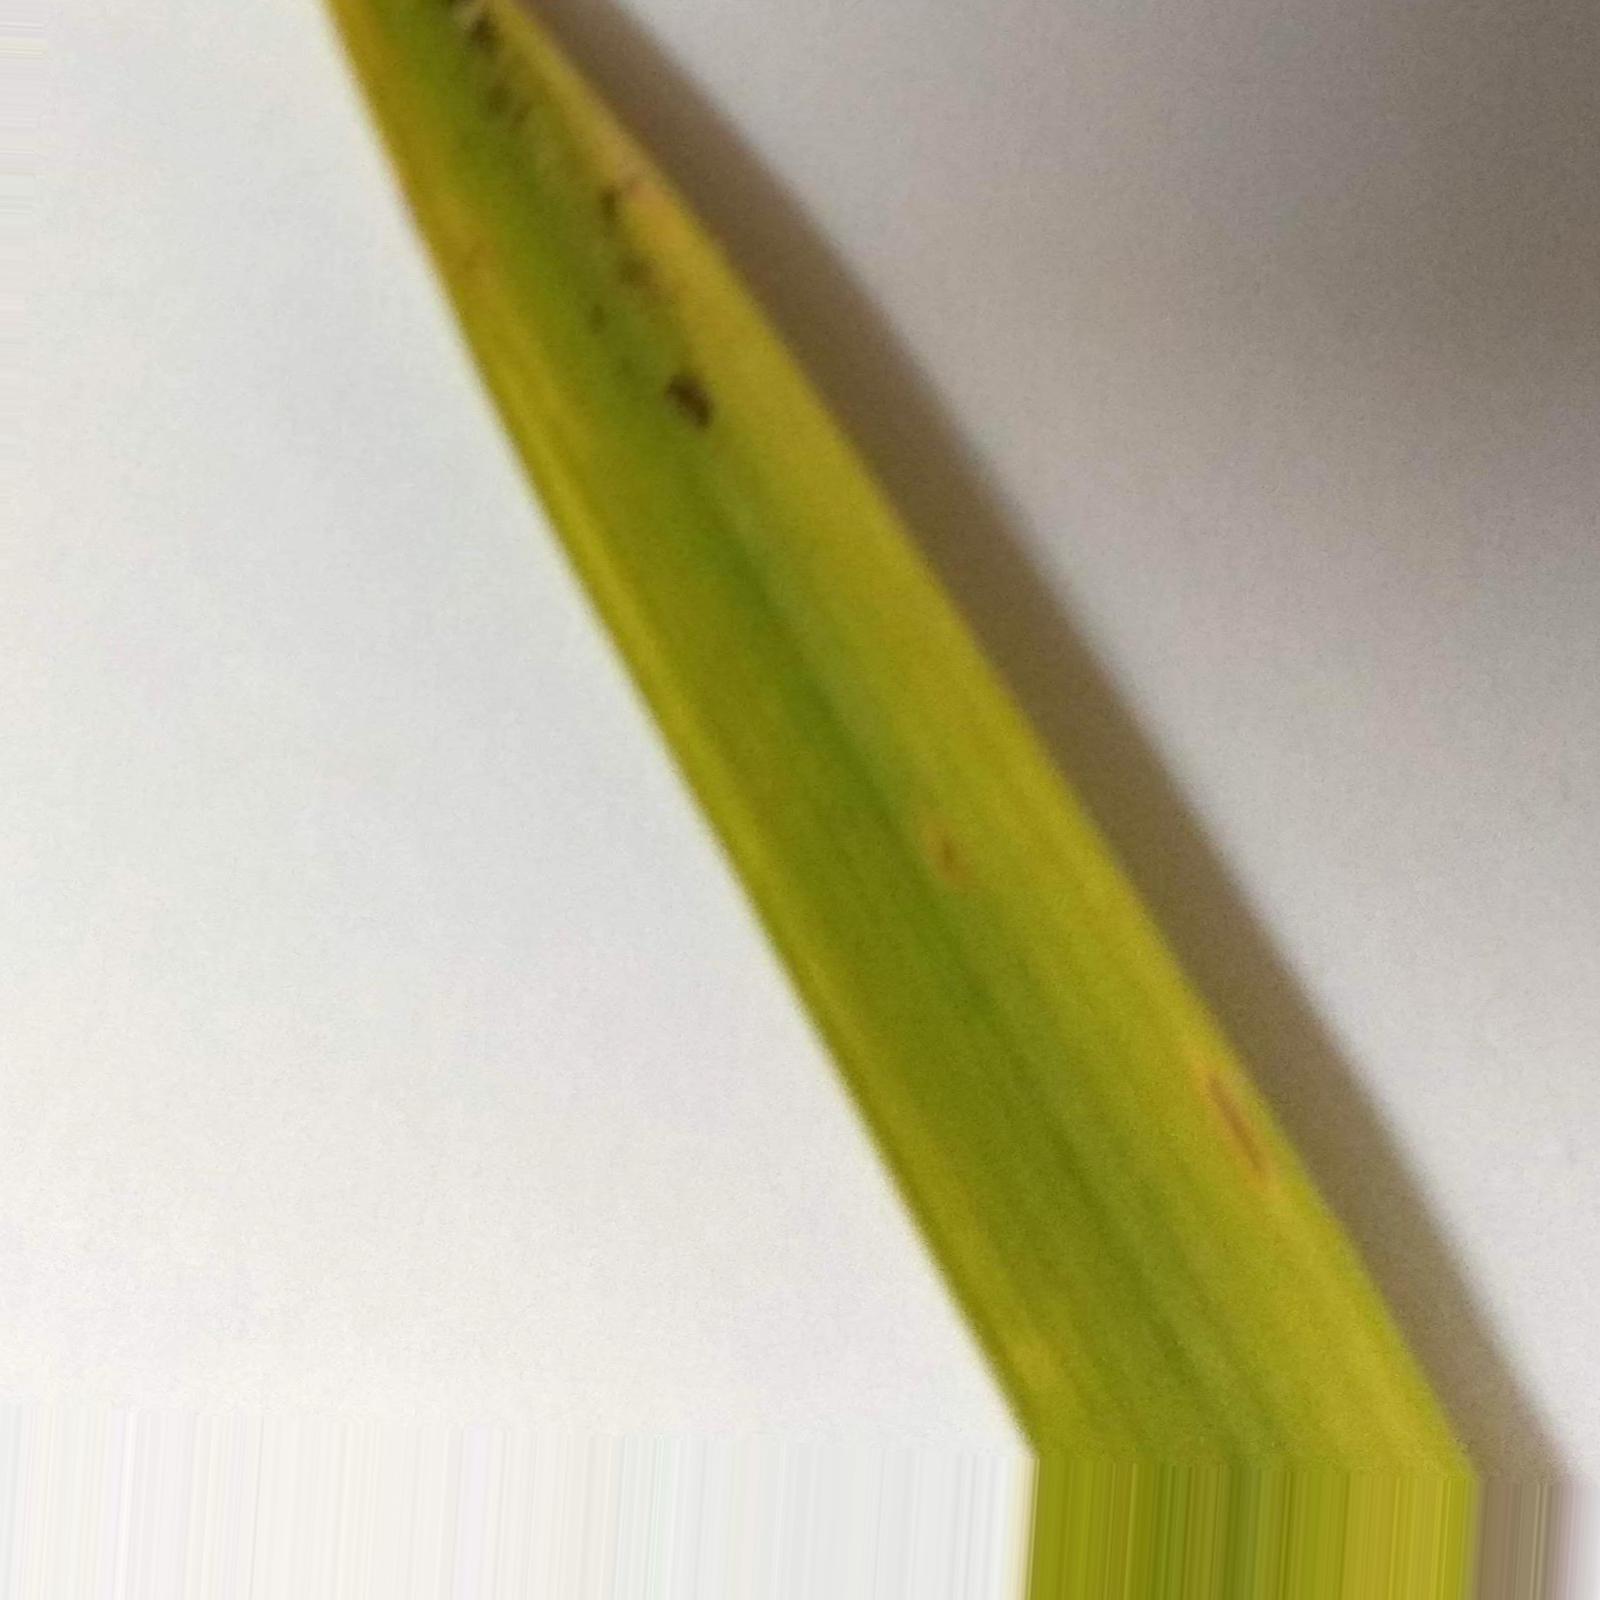
Nhãn: Bệnh Đốm Nâu ( Brown spot )